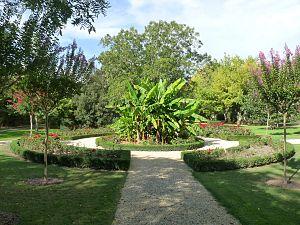
Le château de Beaulon est un château français de Style Louis XII et Renaissance, situé dans la Saintonge, sur la commune de Saint-Dizant-du-Gua, dans le département de la Charente-Maritime.